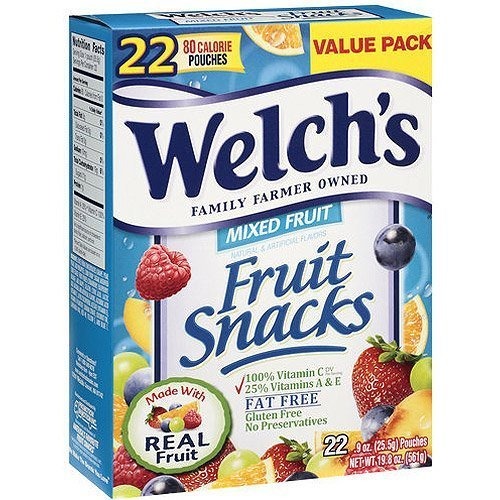
Item Name: Welch's, Mixed Fruit Snacks, 22 Count, 19.8oz Box (Pack of 2)
Bullet Point 1: Welch's
Bullet Point 2: Mixed Fruit Gummy Snacks
Bullet Point 3: 22 Count, 19.8oz Box
Bullet Point 4: Pack of 2
Bullet Point 5: Strawberry, Raspberry, Orange, White Grape, Grape and Peach
Product Description: WELCH'S Fruit Snacks Mixed Fruit Strawberry, Raspberry, Orange, White Grape, Grape and Peach
Value: 39.6
Unit: Ounce

Price: 7.24